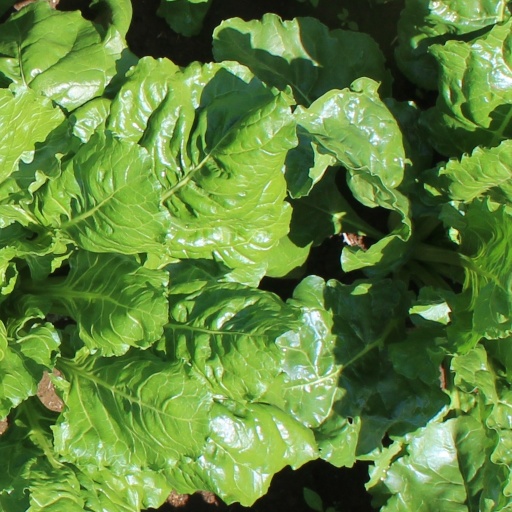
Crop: sugar beet